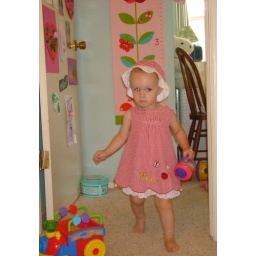
About to go around town on a Saturday afternoon with my hat and water cup.